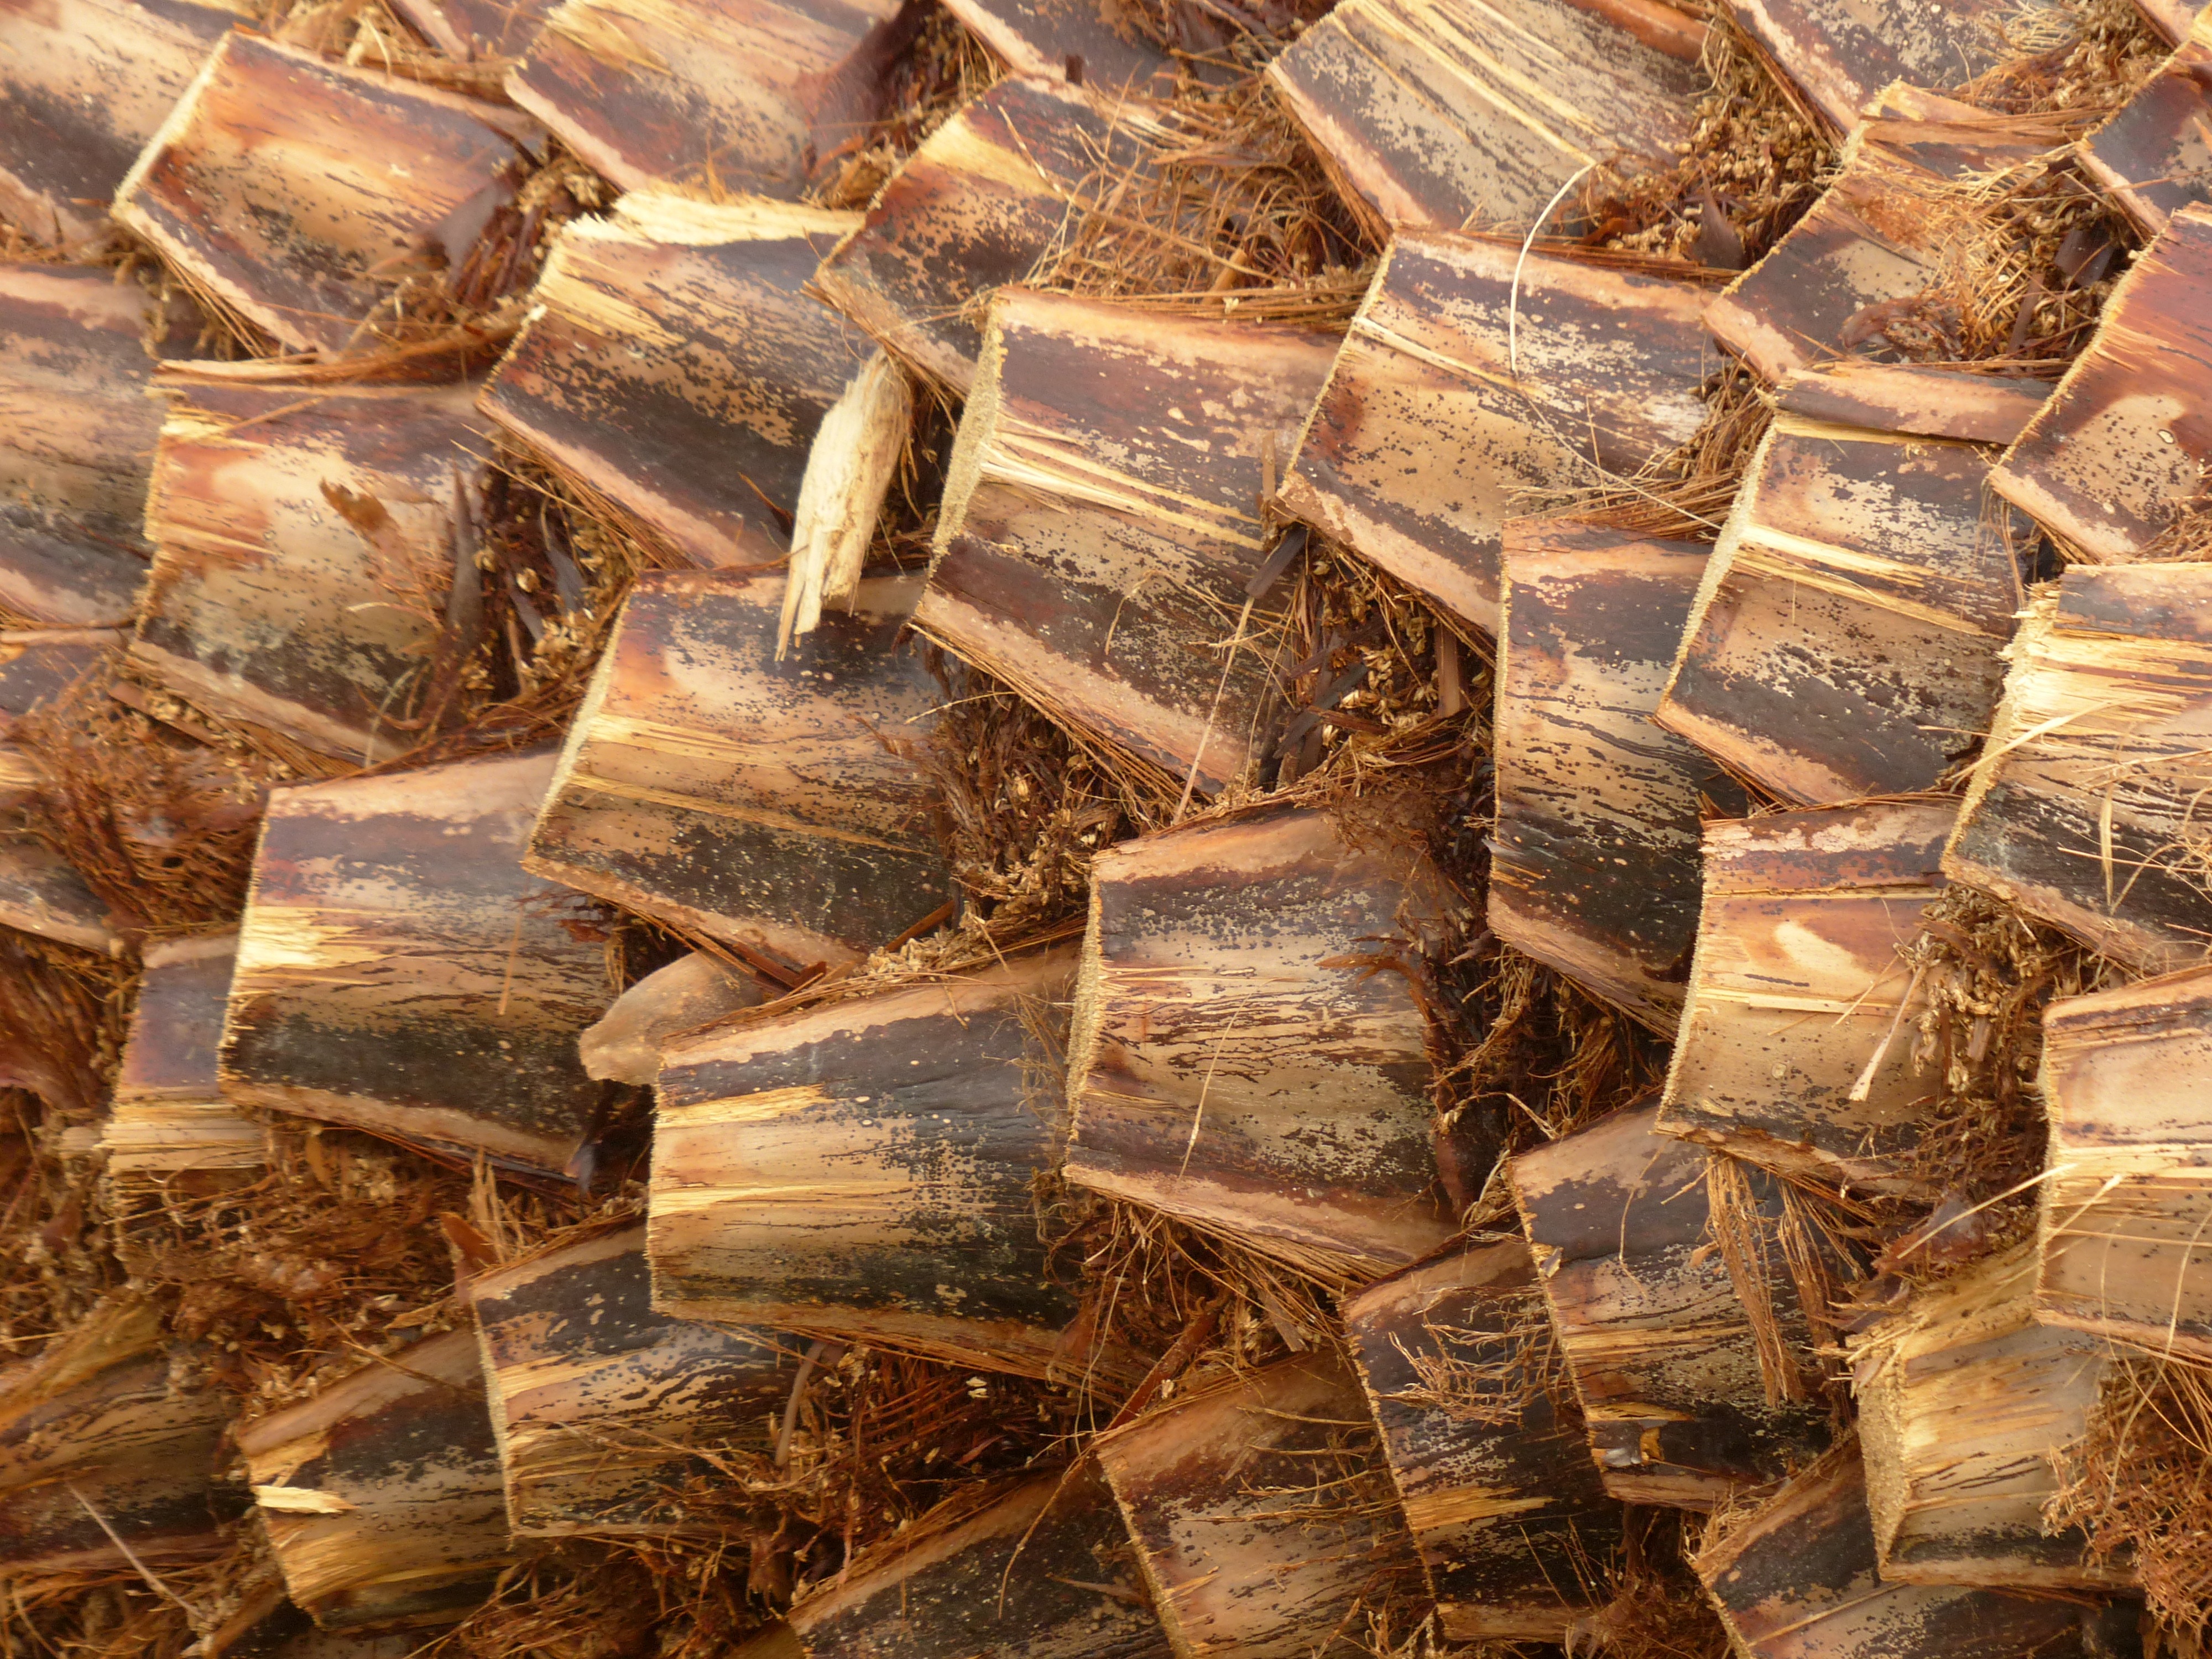
tree, nature, rock, structure, plant, wood, palm tree, green, mediterranean, palm, crop, brown, brick, lumber, material, braid, tribe, art, phoenix, scrap, section, flooring, date palm, palm tree root, phoenix palm